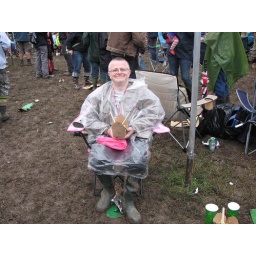
Me in a pink chair